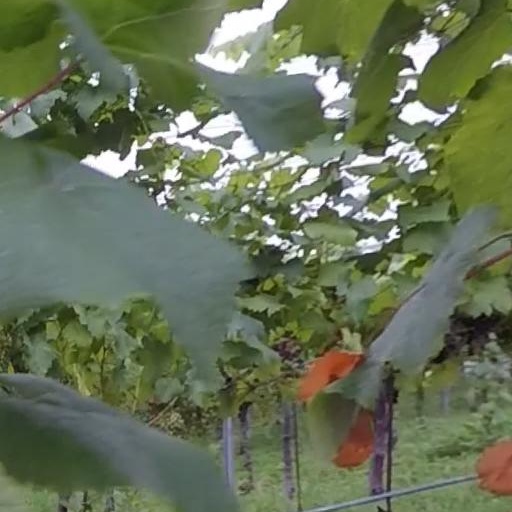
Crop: grape